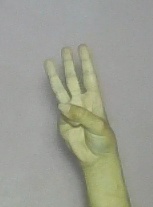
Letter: thaa